Ona Šimaitė

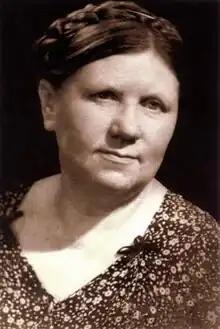
Ona Šimaitė

Ona Šimaitė (6 January 1894 – 17 January 1970) was a Lithuanian librarian at Vilnius University who used her position to aid and rescue Jews in the Vilna Ghetto during World War II. She is recognized as a Righteous Among the Nations.